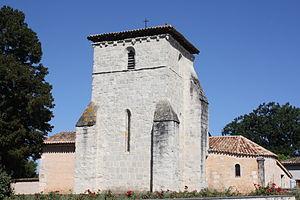
Église Saint-Pierre de Saint-Pierre-du-Palais This building is inscrit au titre des Monuments Historiques. It is indexed in the Base Mérimée, a database of architectural heritage maintained by the French Ministry of Culture,
Les églises de la Charente-Maritime présentent une grande diversité, d'une commune à une autre, et se distinguent par des styles et des périodes de construction différentes. De nombreux édifices témoignent cependant de l'épanouissement, aux XIᵉ et XIIᵉ siècles d'une forme d'art roman spécifique, appelée art roman saintongeais, caractérisée par une simplicité des formes et un décor sculpté, souvent très riche.
Saint-Pierre-du-Palais est une commune du sud-ouest de la France, située dans le département de la Charente-Maritime.
Cet article recense une partie des monuments historiques de la Charente-Maritime, en France.